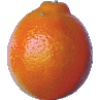
Label: tangelo